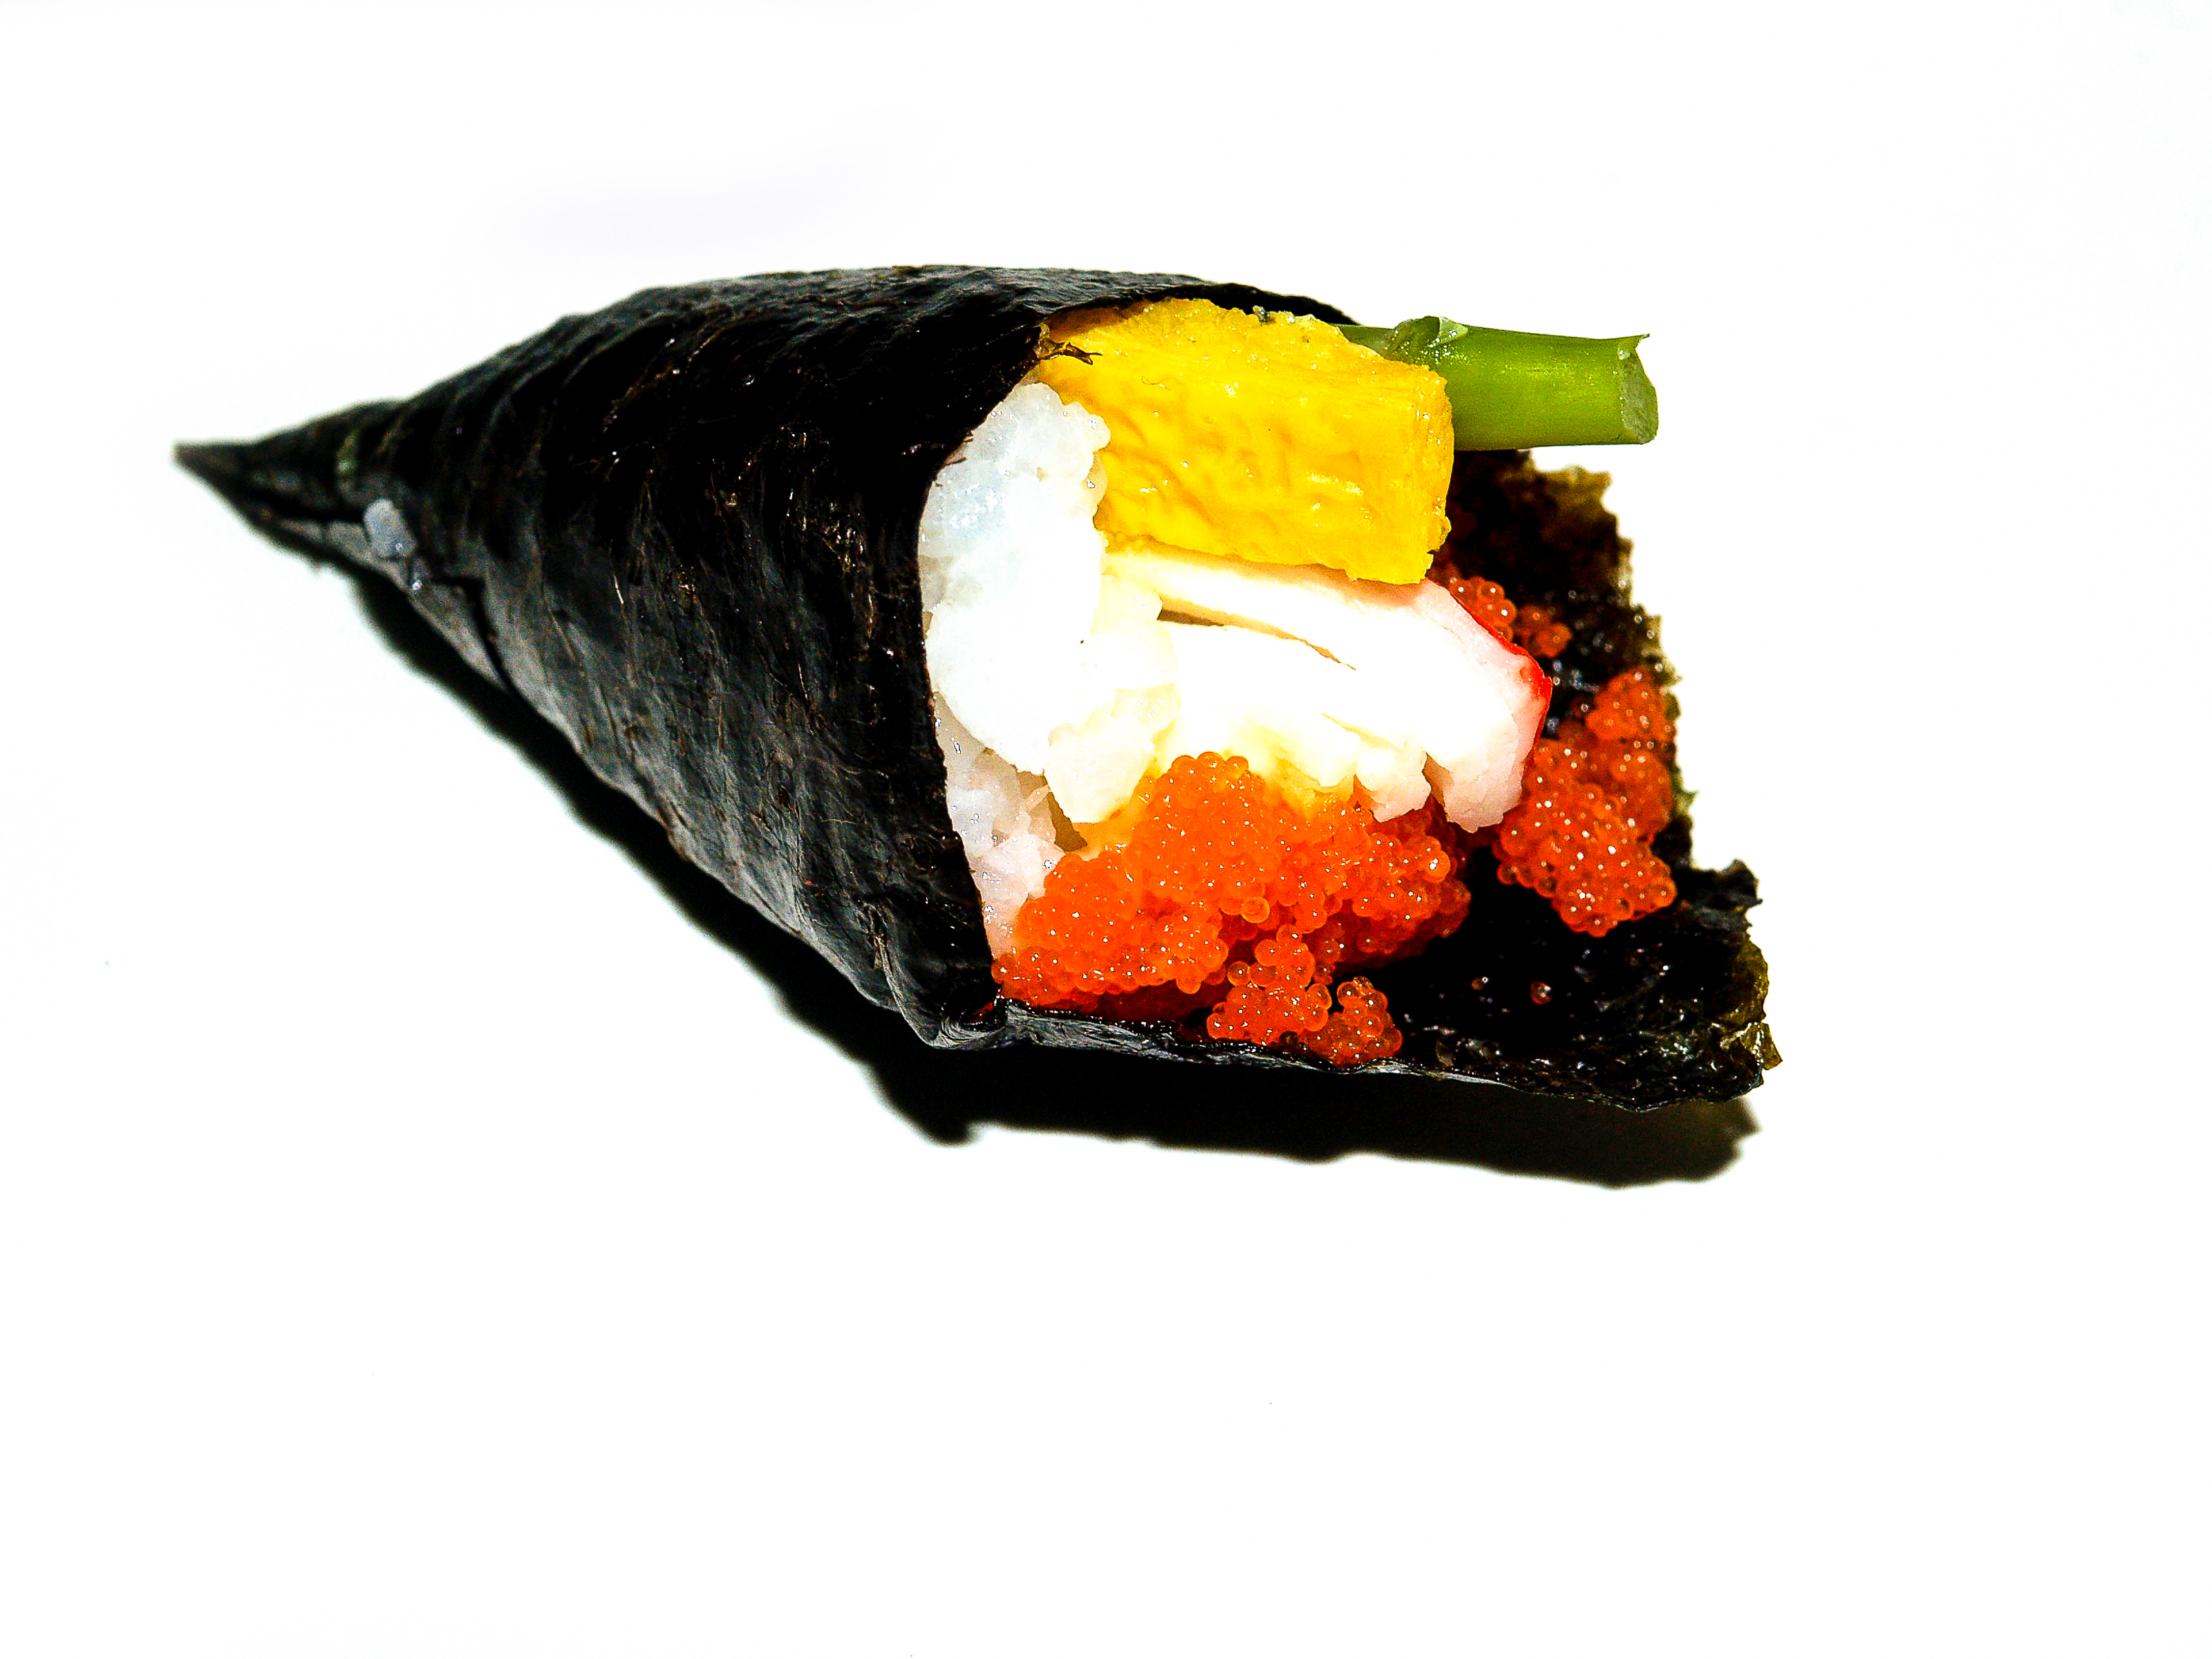
food, japanese, rice, fish, sushi, traditional, meal, salmon, asia, roll, raw, asian, restaurant, japan, seafood, plate, healthy, cuisine, dinner, lunch, diet, gourmet, sashimi, seaweed, delicious, background, tasty, culture, kitchen, eat, gimbap, california roll, japanese cuisine, asian food, comfort food, dish, side dish, commodity